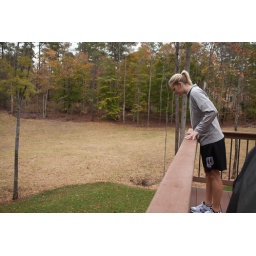
02 November 2009: North Carolina State women's basketball head coach Kellie Harper at her house in Apex, NC.